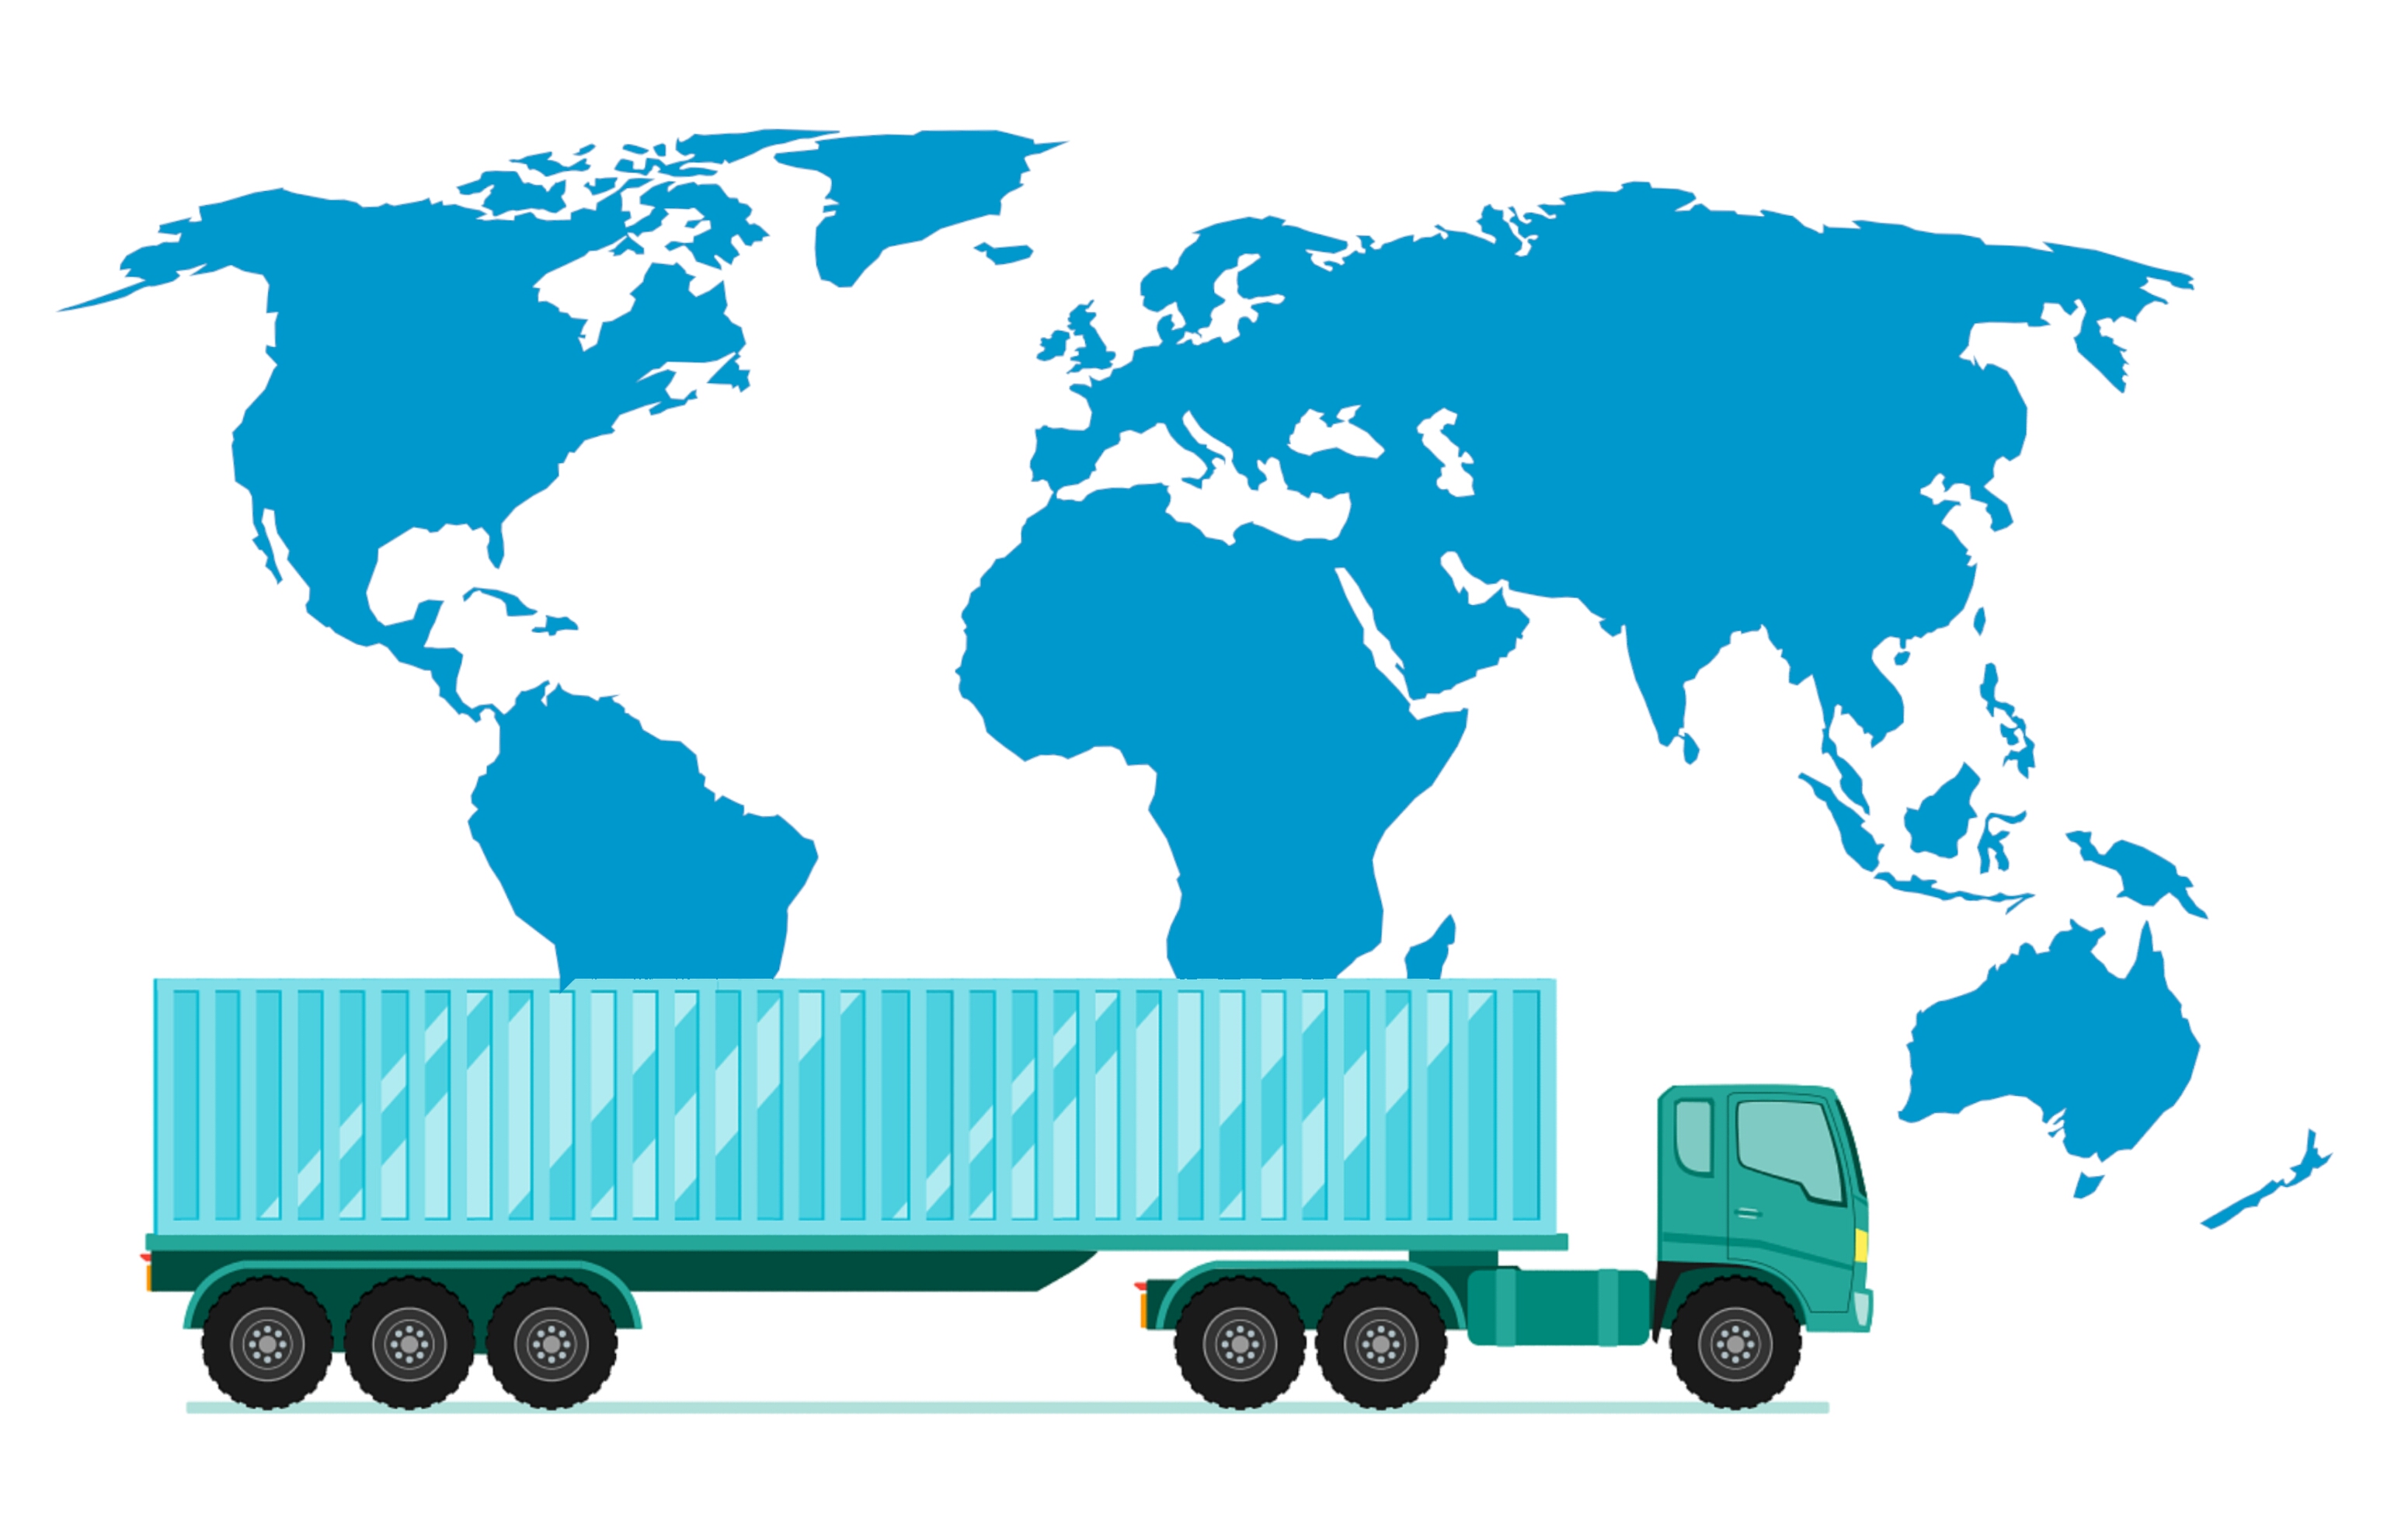
heavy, truck, carrying, driver, Shipper, trailer, cargo, Exchanging, delivering, commercial, transportation, car, container, highway, delivery, freight, international, vehicle, transport, shipping, trucking, road, world, map, clip art, illustration